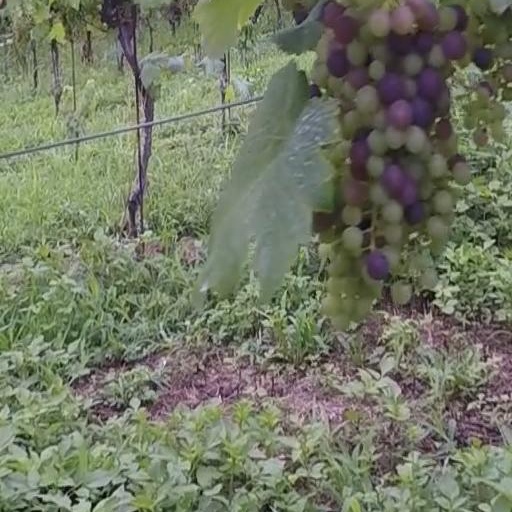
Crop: grape